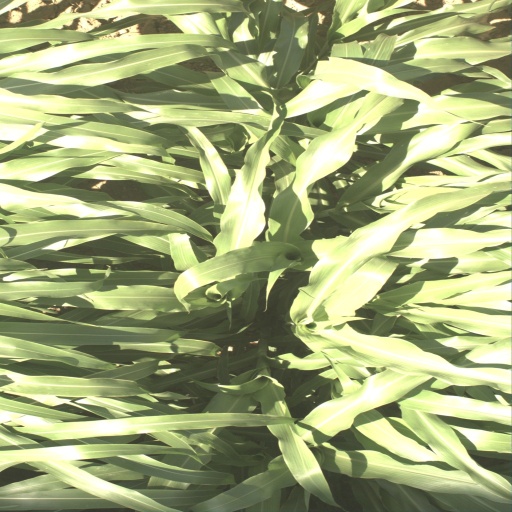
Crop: sorghum